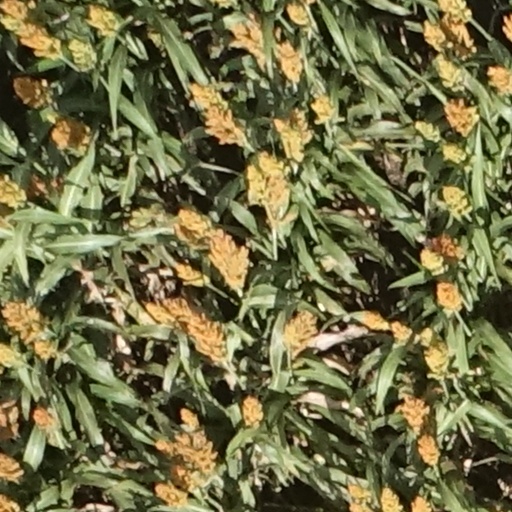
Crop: sorghum